Tanedjemet

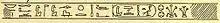
Inscription from the tomb of Tanodjmy (QV 33) in the Valley of the Queens with the obsolete erroneous reading Tahemy (Lepsius 1900: 236)

Tomb QV 33 in the Valley of the Queens was described by Lepsius, who entered and studied it in 1844. The tomb was also listed as Tomb 14. It is located on the south side of the main wadi of the Valley of the Queens, amid a cluster of tombs of "Type I" commissioned by Seti I. In the inscriptions within the tomb, Queen Tanodjmy is titled "King's Daughter", "King's Wife", and "Mistress of Upper and Lower Egypt". She is depicted with the vulture cap usually associated with queens in this period. The tomb is in poor condition, and not much of the original decoration remains.